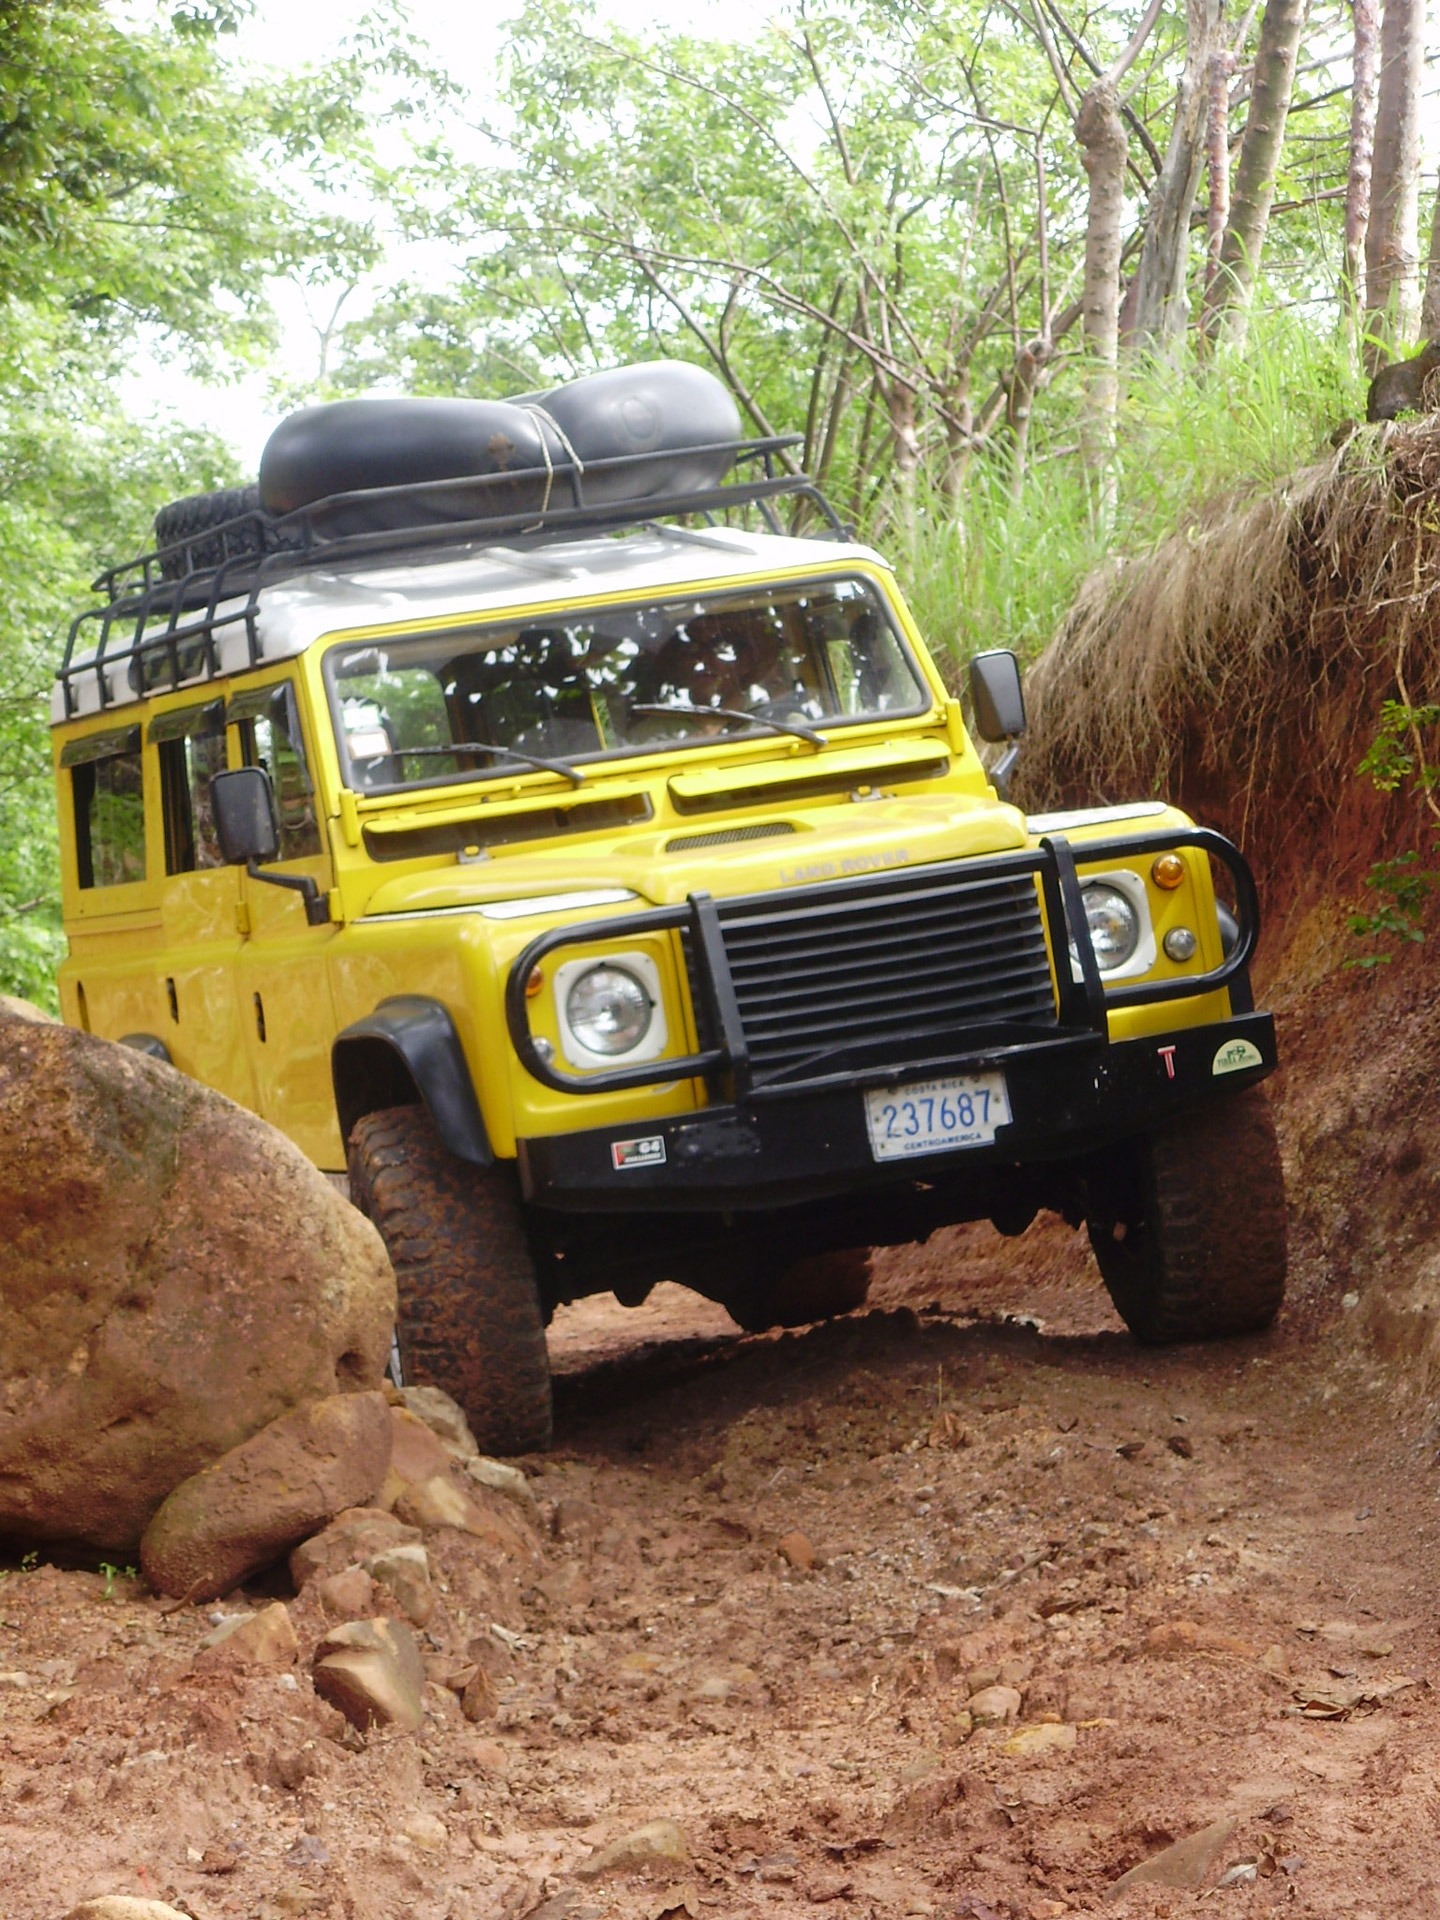
rock, road, car, adventure, jeep, country, dirt road, vehicle, extreme, bumper, land rover, obstacles, landrover, obstacle, tough, costa rica, off road vehicle, land vehicle, automobile make, automotive exterior, off roading, compact sport utility vehicle, off road racing, jeep wrangler, unmade road